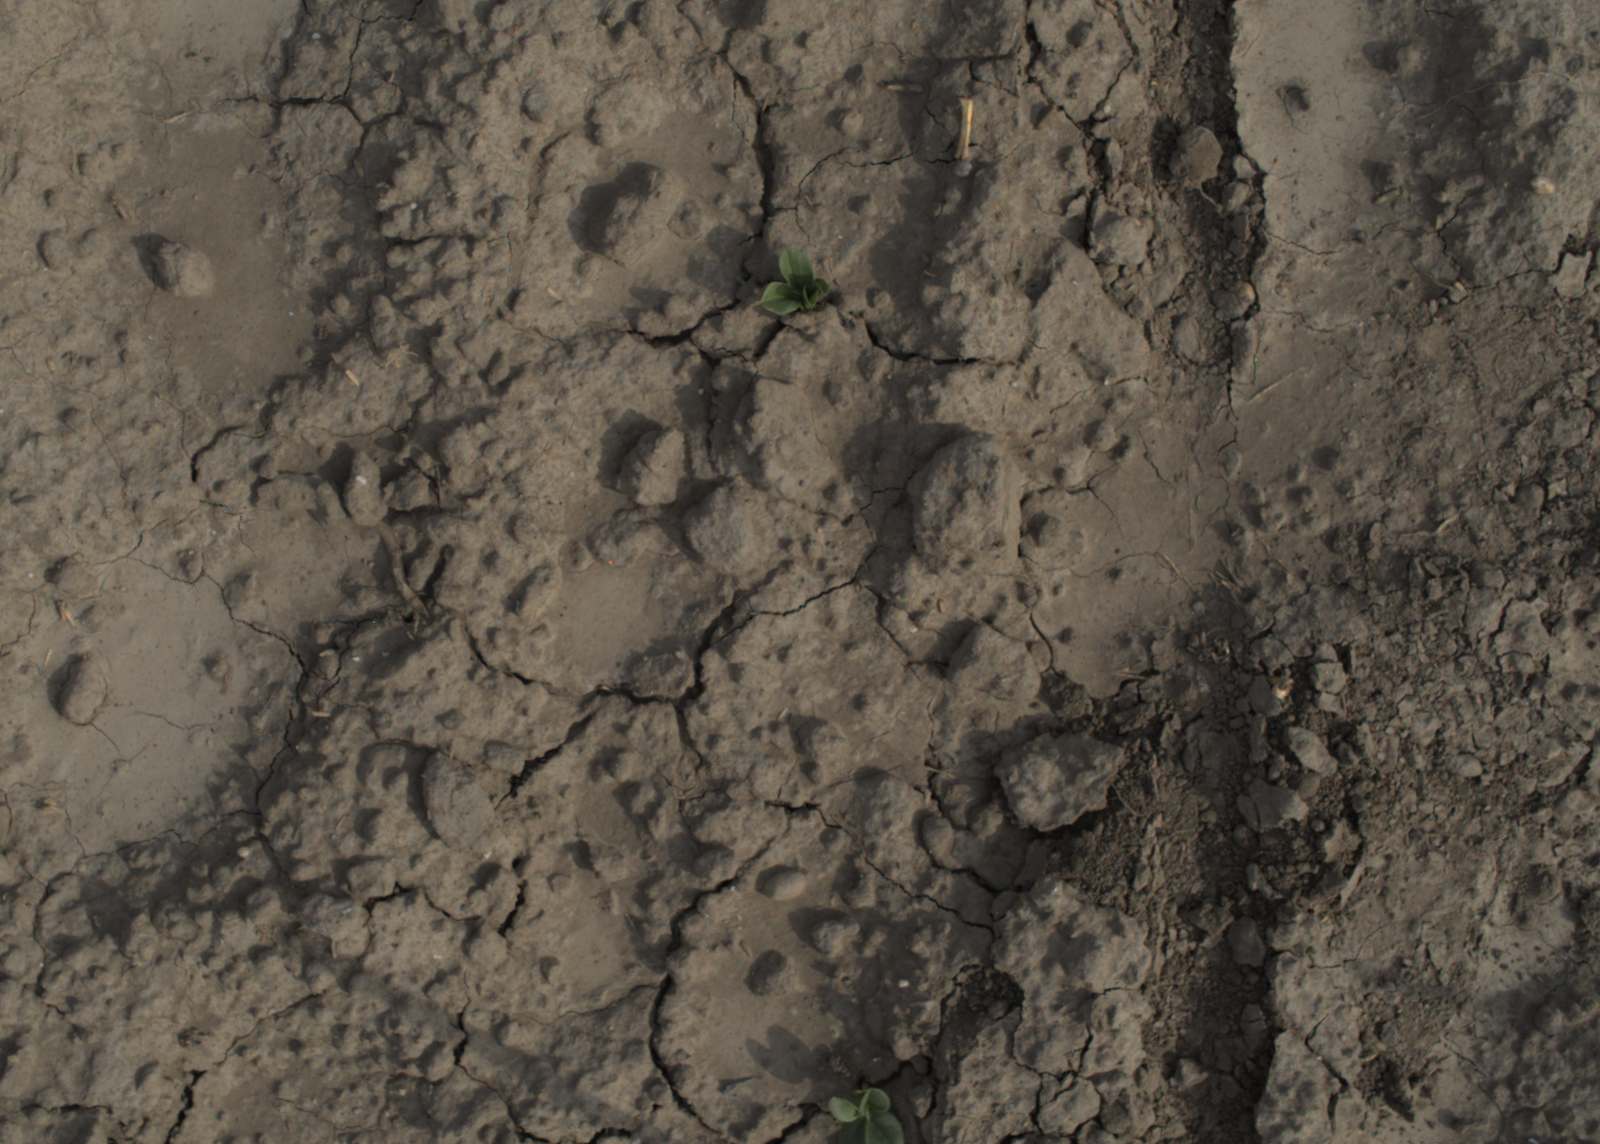
Capture date: 16.09.2021 11:06:10
Weather: mixed
Wind: light
Seeding date: 02.09.2021
Plant canopy height (mm): 957